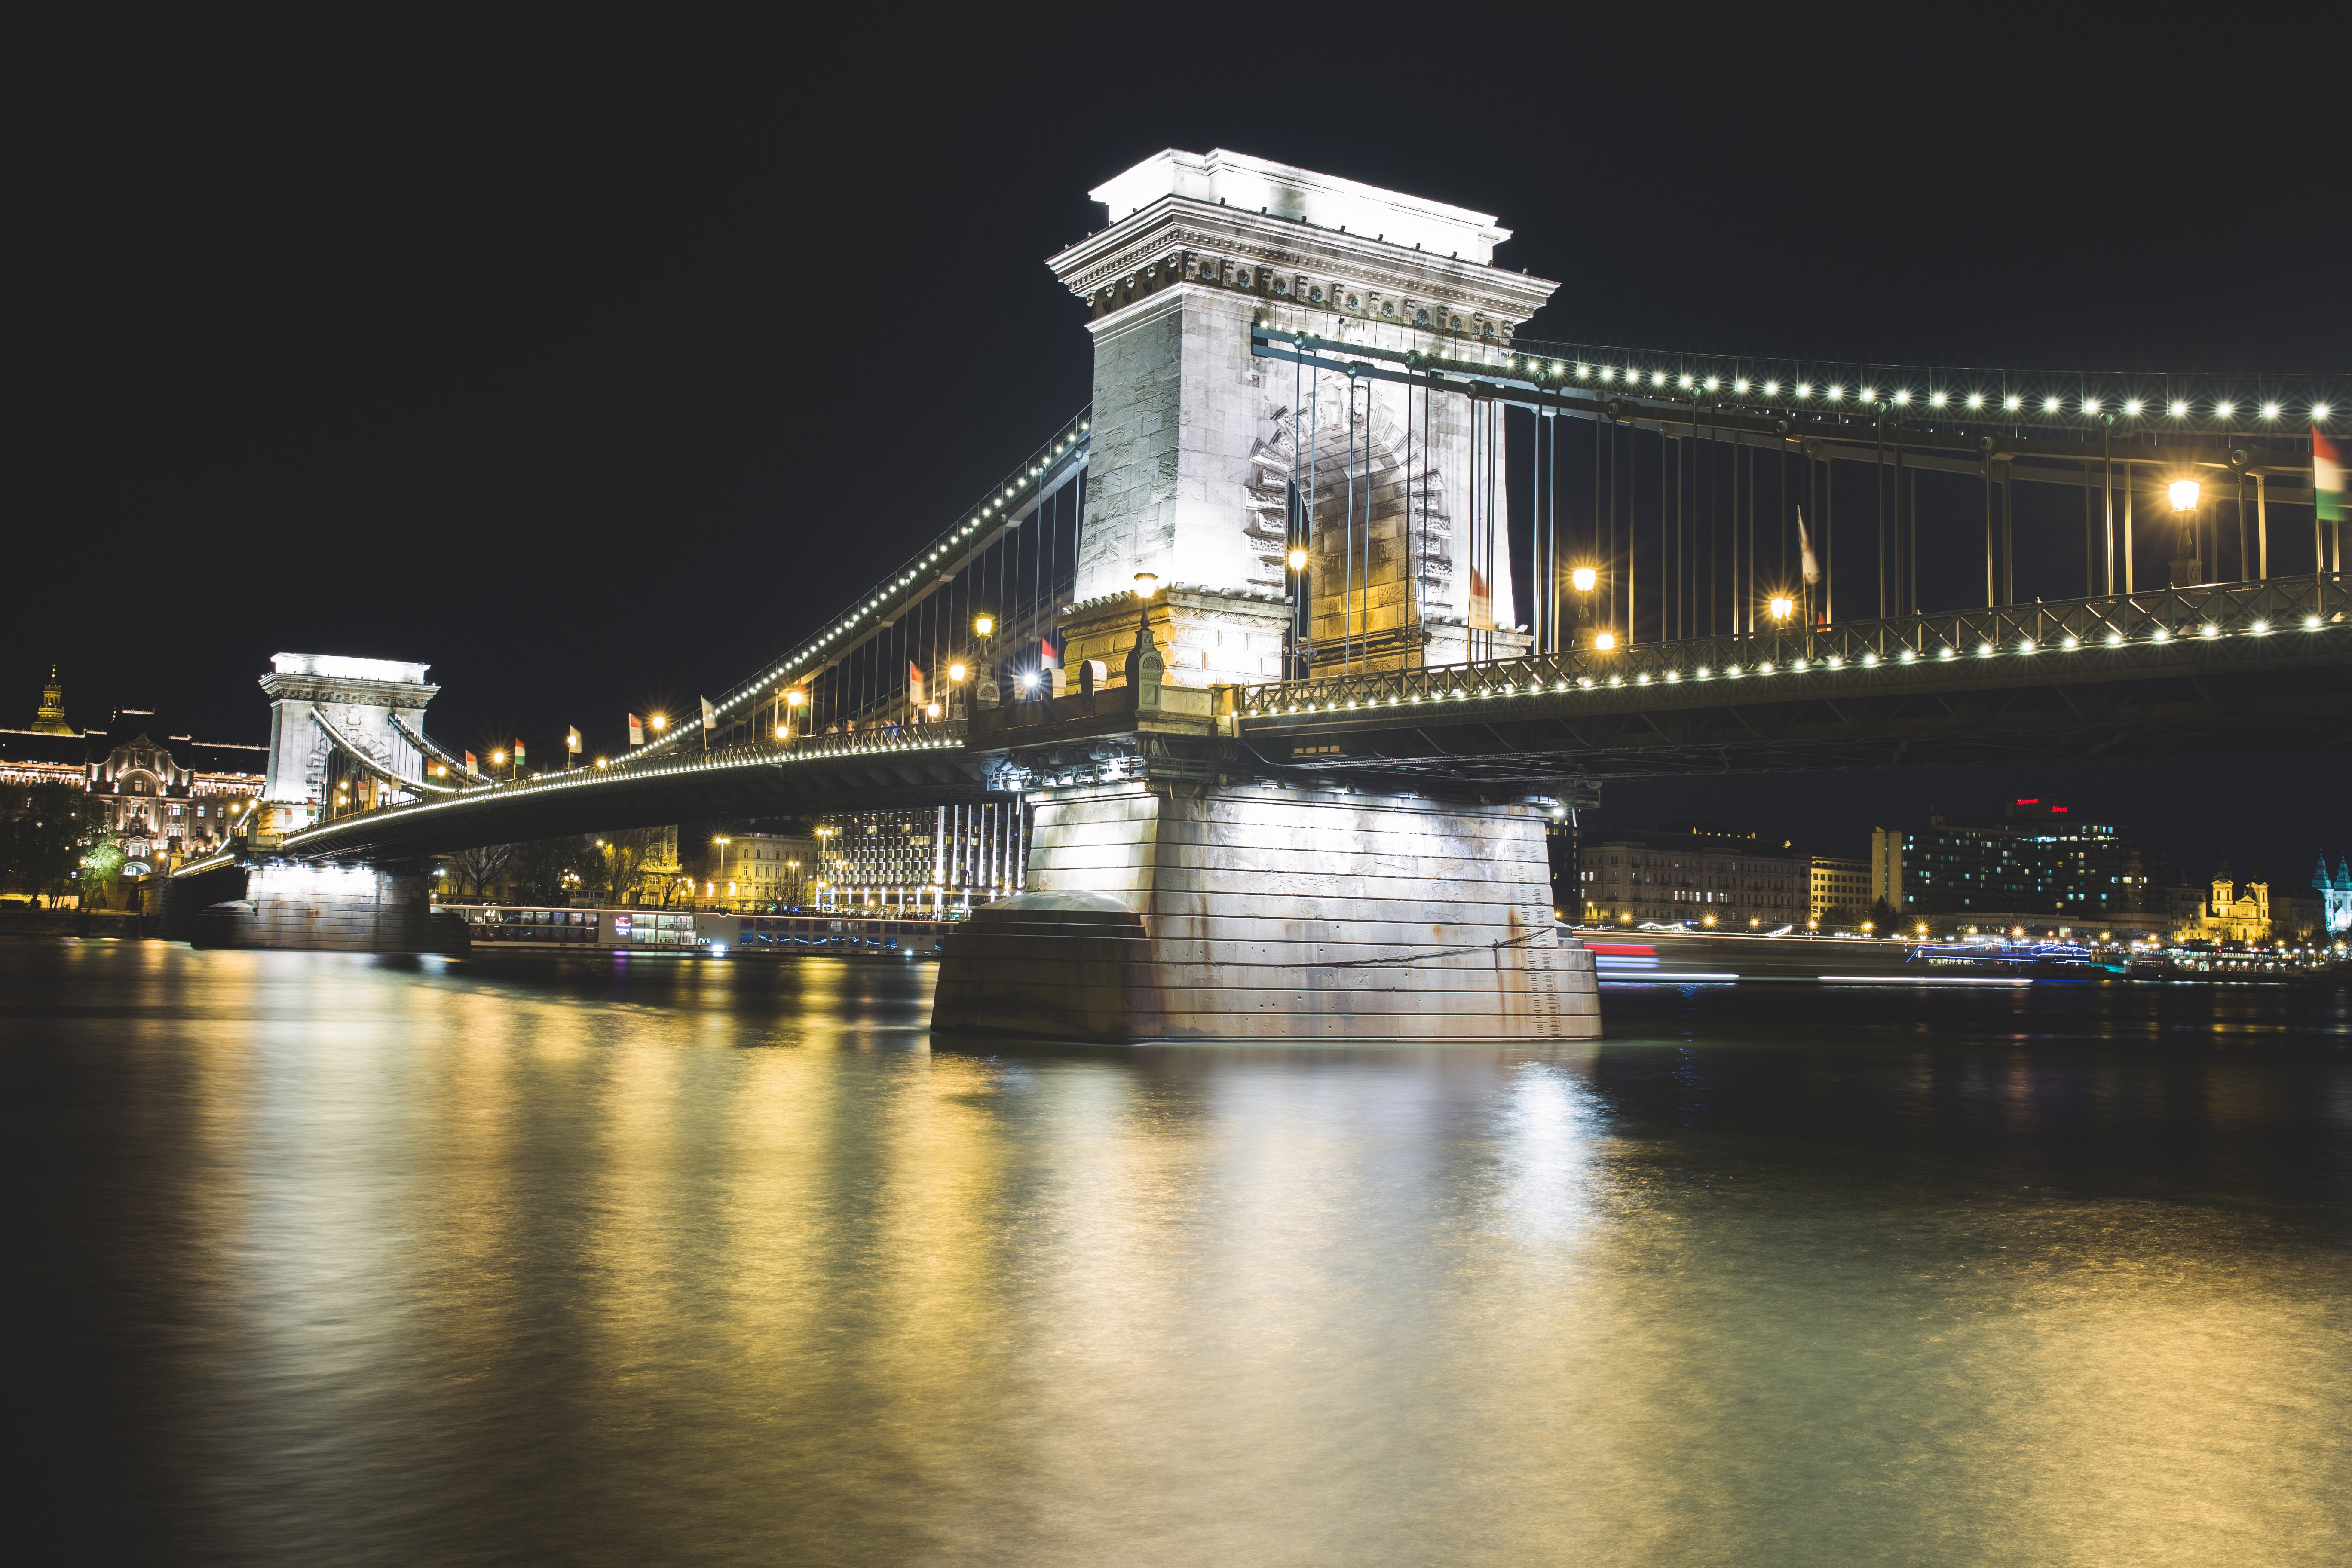
water, architecture, bridge, night, cityscape, dark, dusk, evening, reflection, landmark, waterway, lights, lamp posts, nonbuilding structure